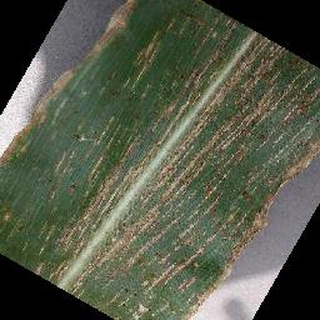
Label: corn_cercospora_leaf_spot